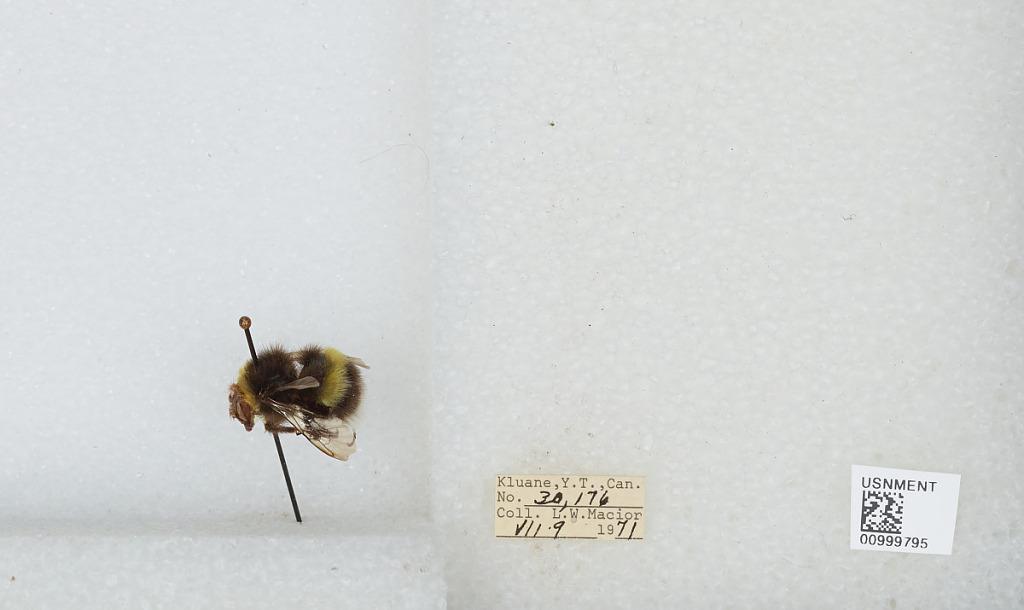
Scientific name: Bombus (Bombus) lucorum (Linnaeus)
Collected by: L. Macior
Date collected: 1971-7-9
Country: Canada
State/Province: Yukon Territory
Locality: Kluane
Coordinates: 60.75, -139.5